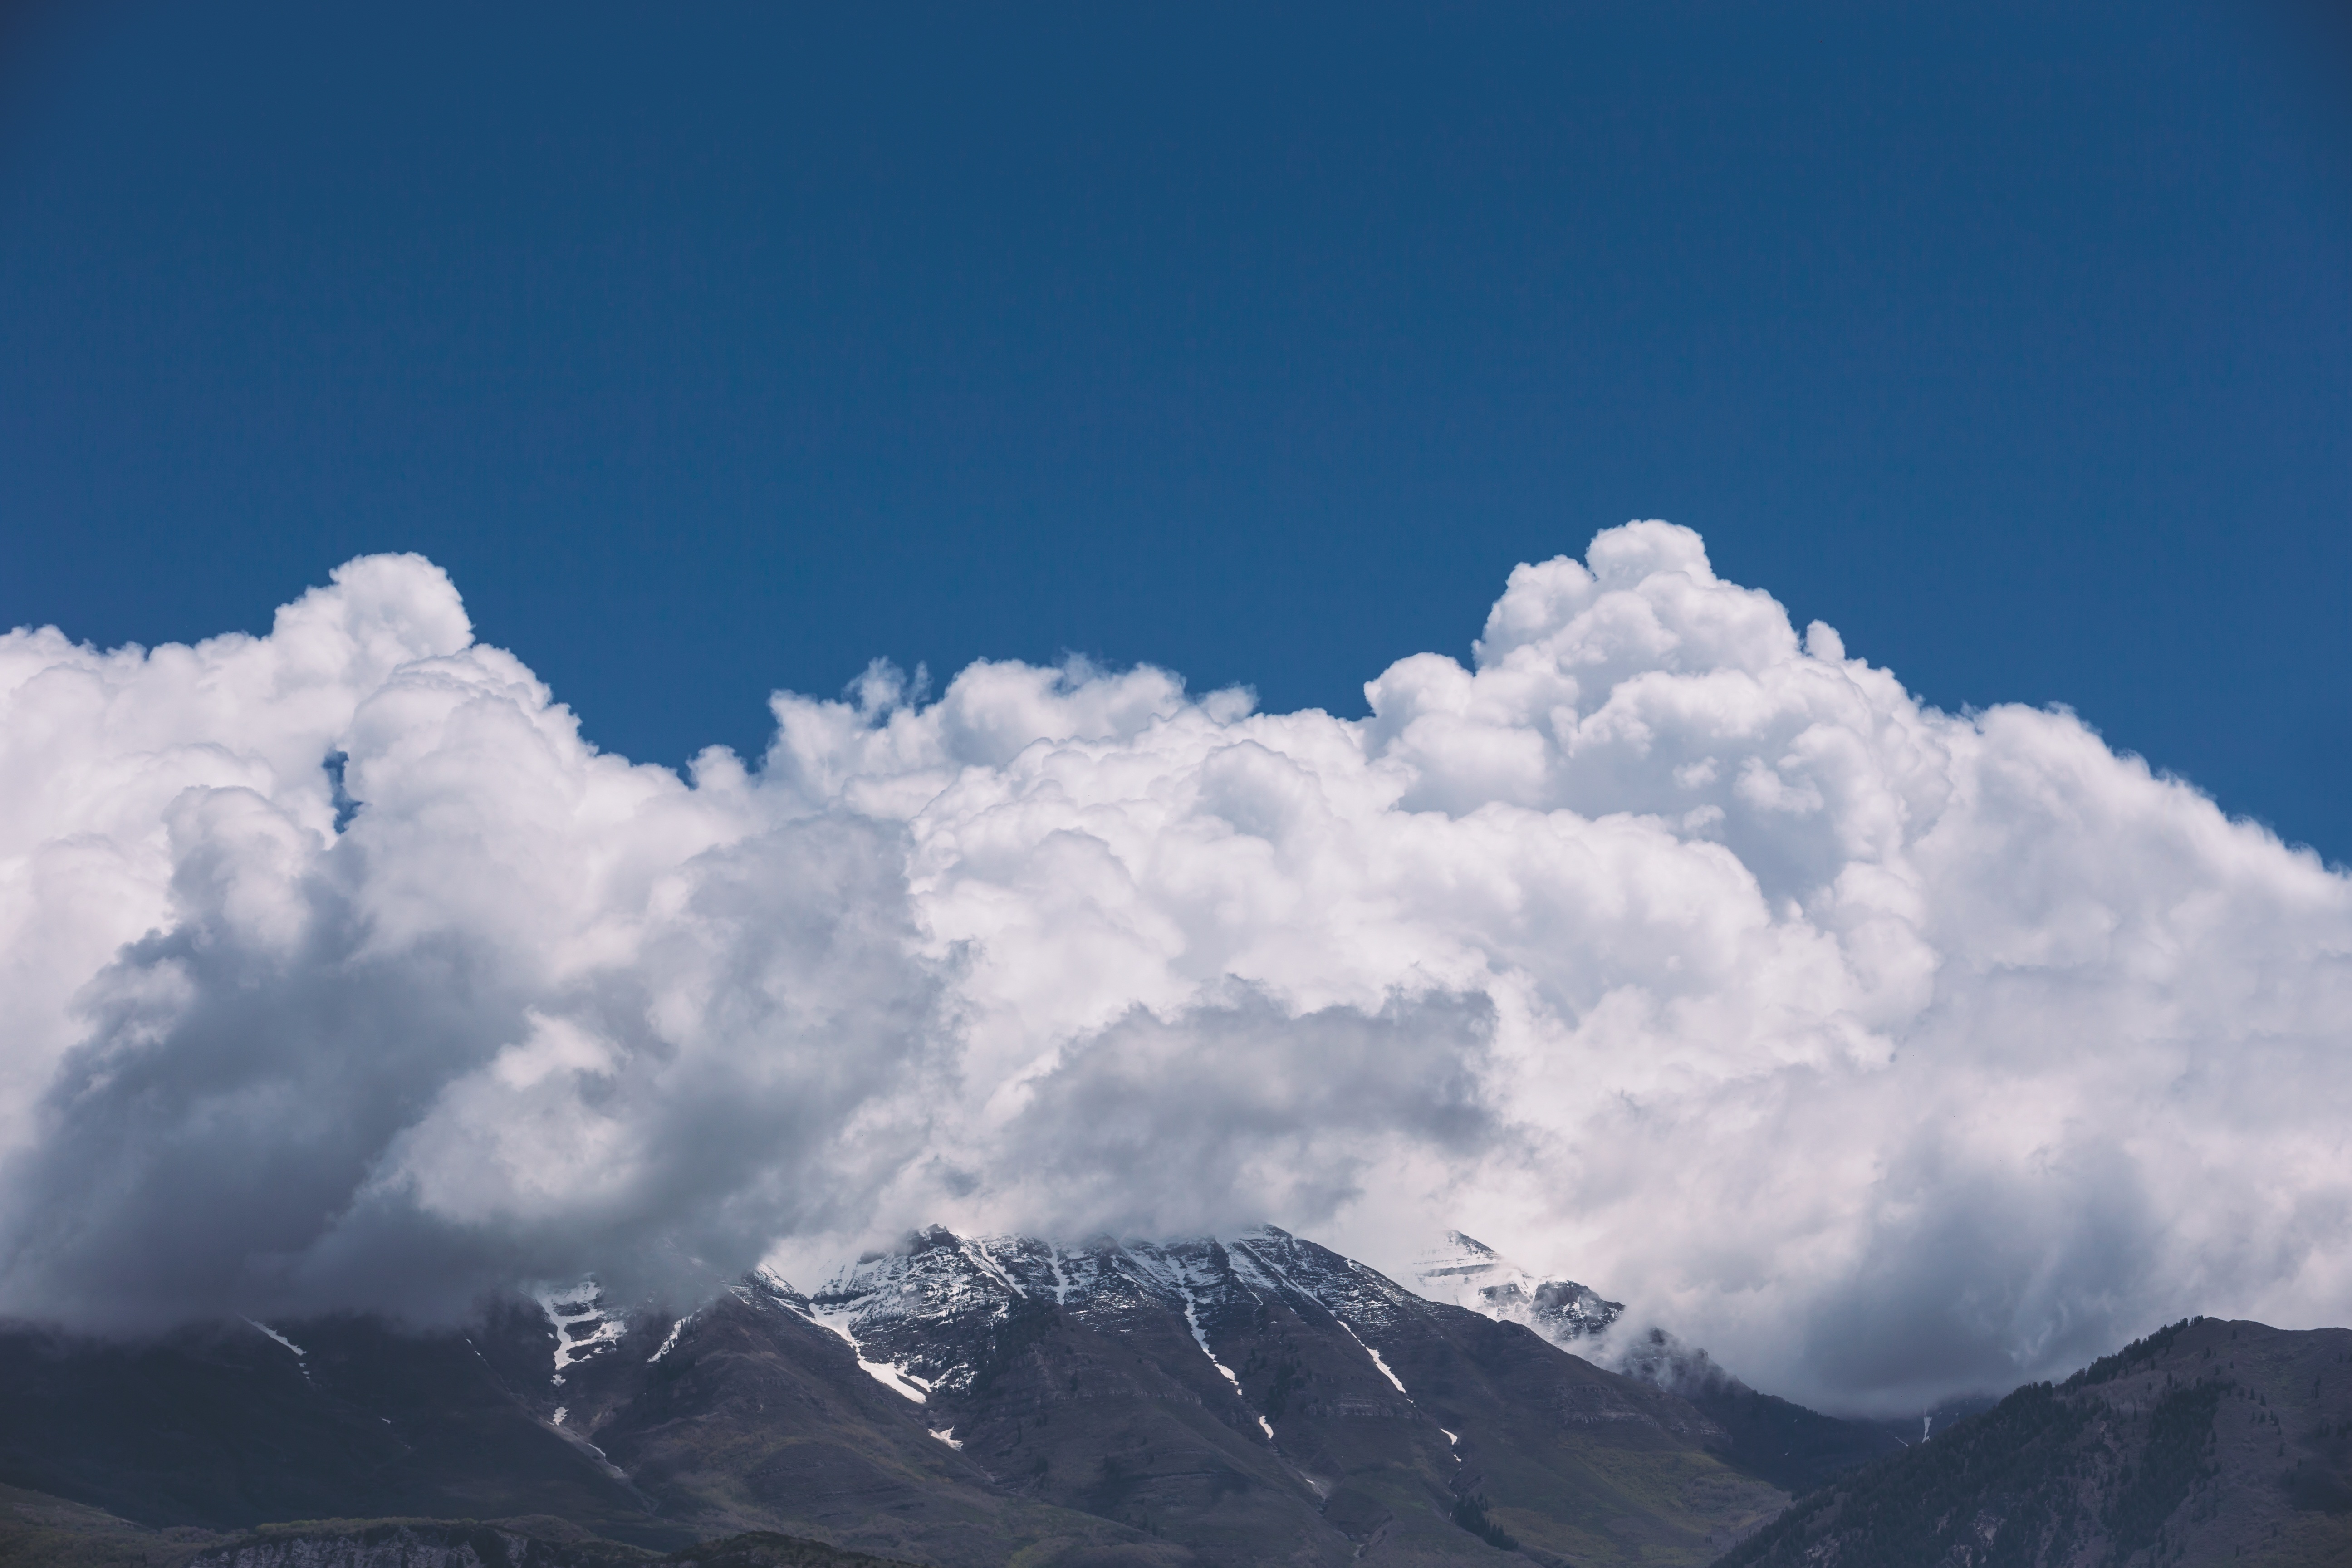
nature, mountain, snow, cloud, sky, cloudy, atmosphere, peak, mountain range, environment, high, scenic, weather, cumulus, blue, altitude, summit, mountaineering, clouds, alps, plateau, top, landform, meteorological phenomenon, atmosphere of earth, mountainous landforms